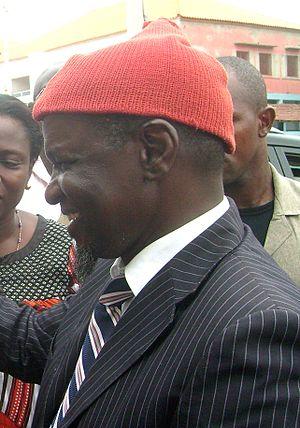
Les Balantes sont un peuple d'Afrique de l'Ouest surtout présent en Guinée-Bissau, mais également au Sénégal et en Gambie.
Une élection présidentielle a eu lieu le 18 mars 2012. Il s'agit d'une élection directe, au suffrage universel. Elle fait suite au décès du président de la République en exercice, Malam Bacai Sanhá, élu le 28 juin 2009 et mort dans un hôpital parisien, à la suite d'une « longue maladie », le 9 janvier 2012. Le premier tour s'est tenu le 18 mars 2012 ; le second tour est reporté du 22 au 29 avril, puis annulé suite à un coup d'État militaire.
Kumba Ialá est un homme d'État bissau-guinéen, d'ethnie balante, né à Bula le 15 mars 1953 et mort à Bissau le 4 avril 2014. Il a été président de la Guinée-Bissau de 2000 à 2003.